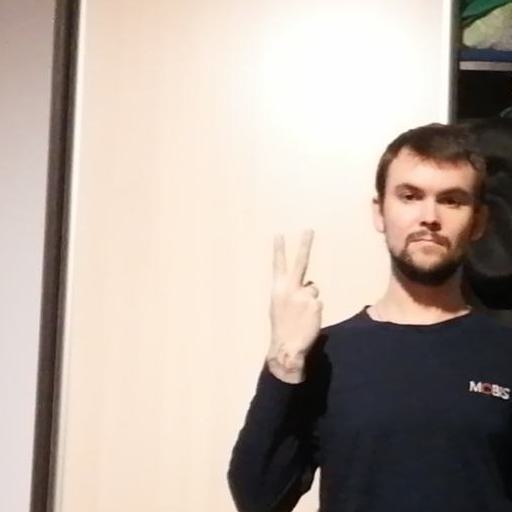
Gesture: peace_inverted